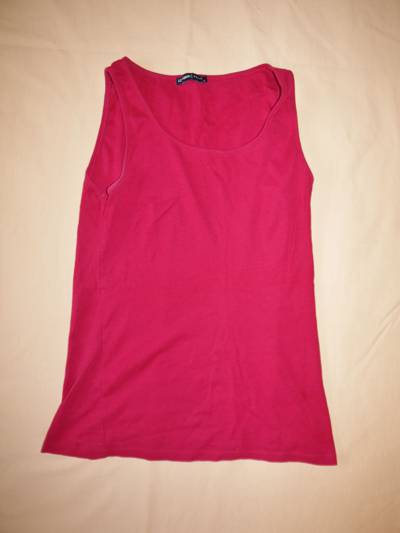
Waste category: clothes